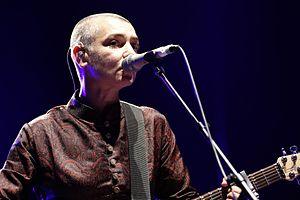
Sinéad O'Connor lors du Festival interceltique de Lorient, le 10 août 2013. Brezhoneg: Sinéad O'Connor en Emvod ar Gelted en Oriant, 10 a viz Eost 2013.